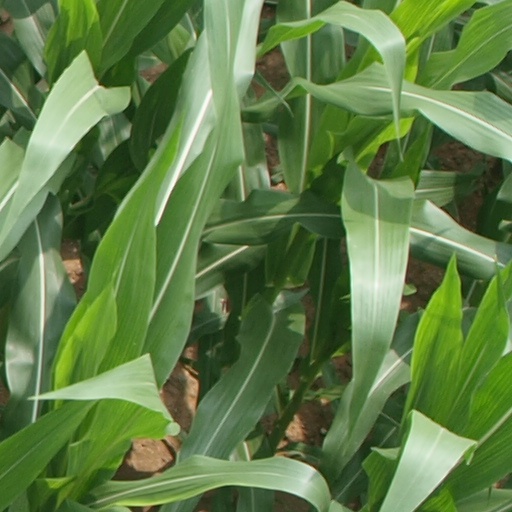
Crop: maize; corn